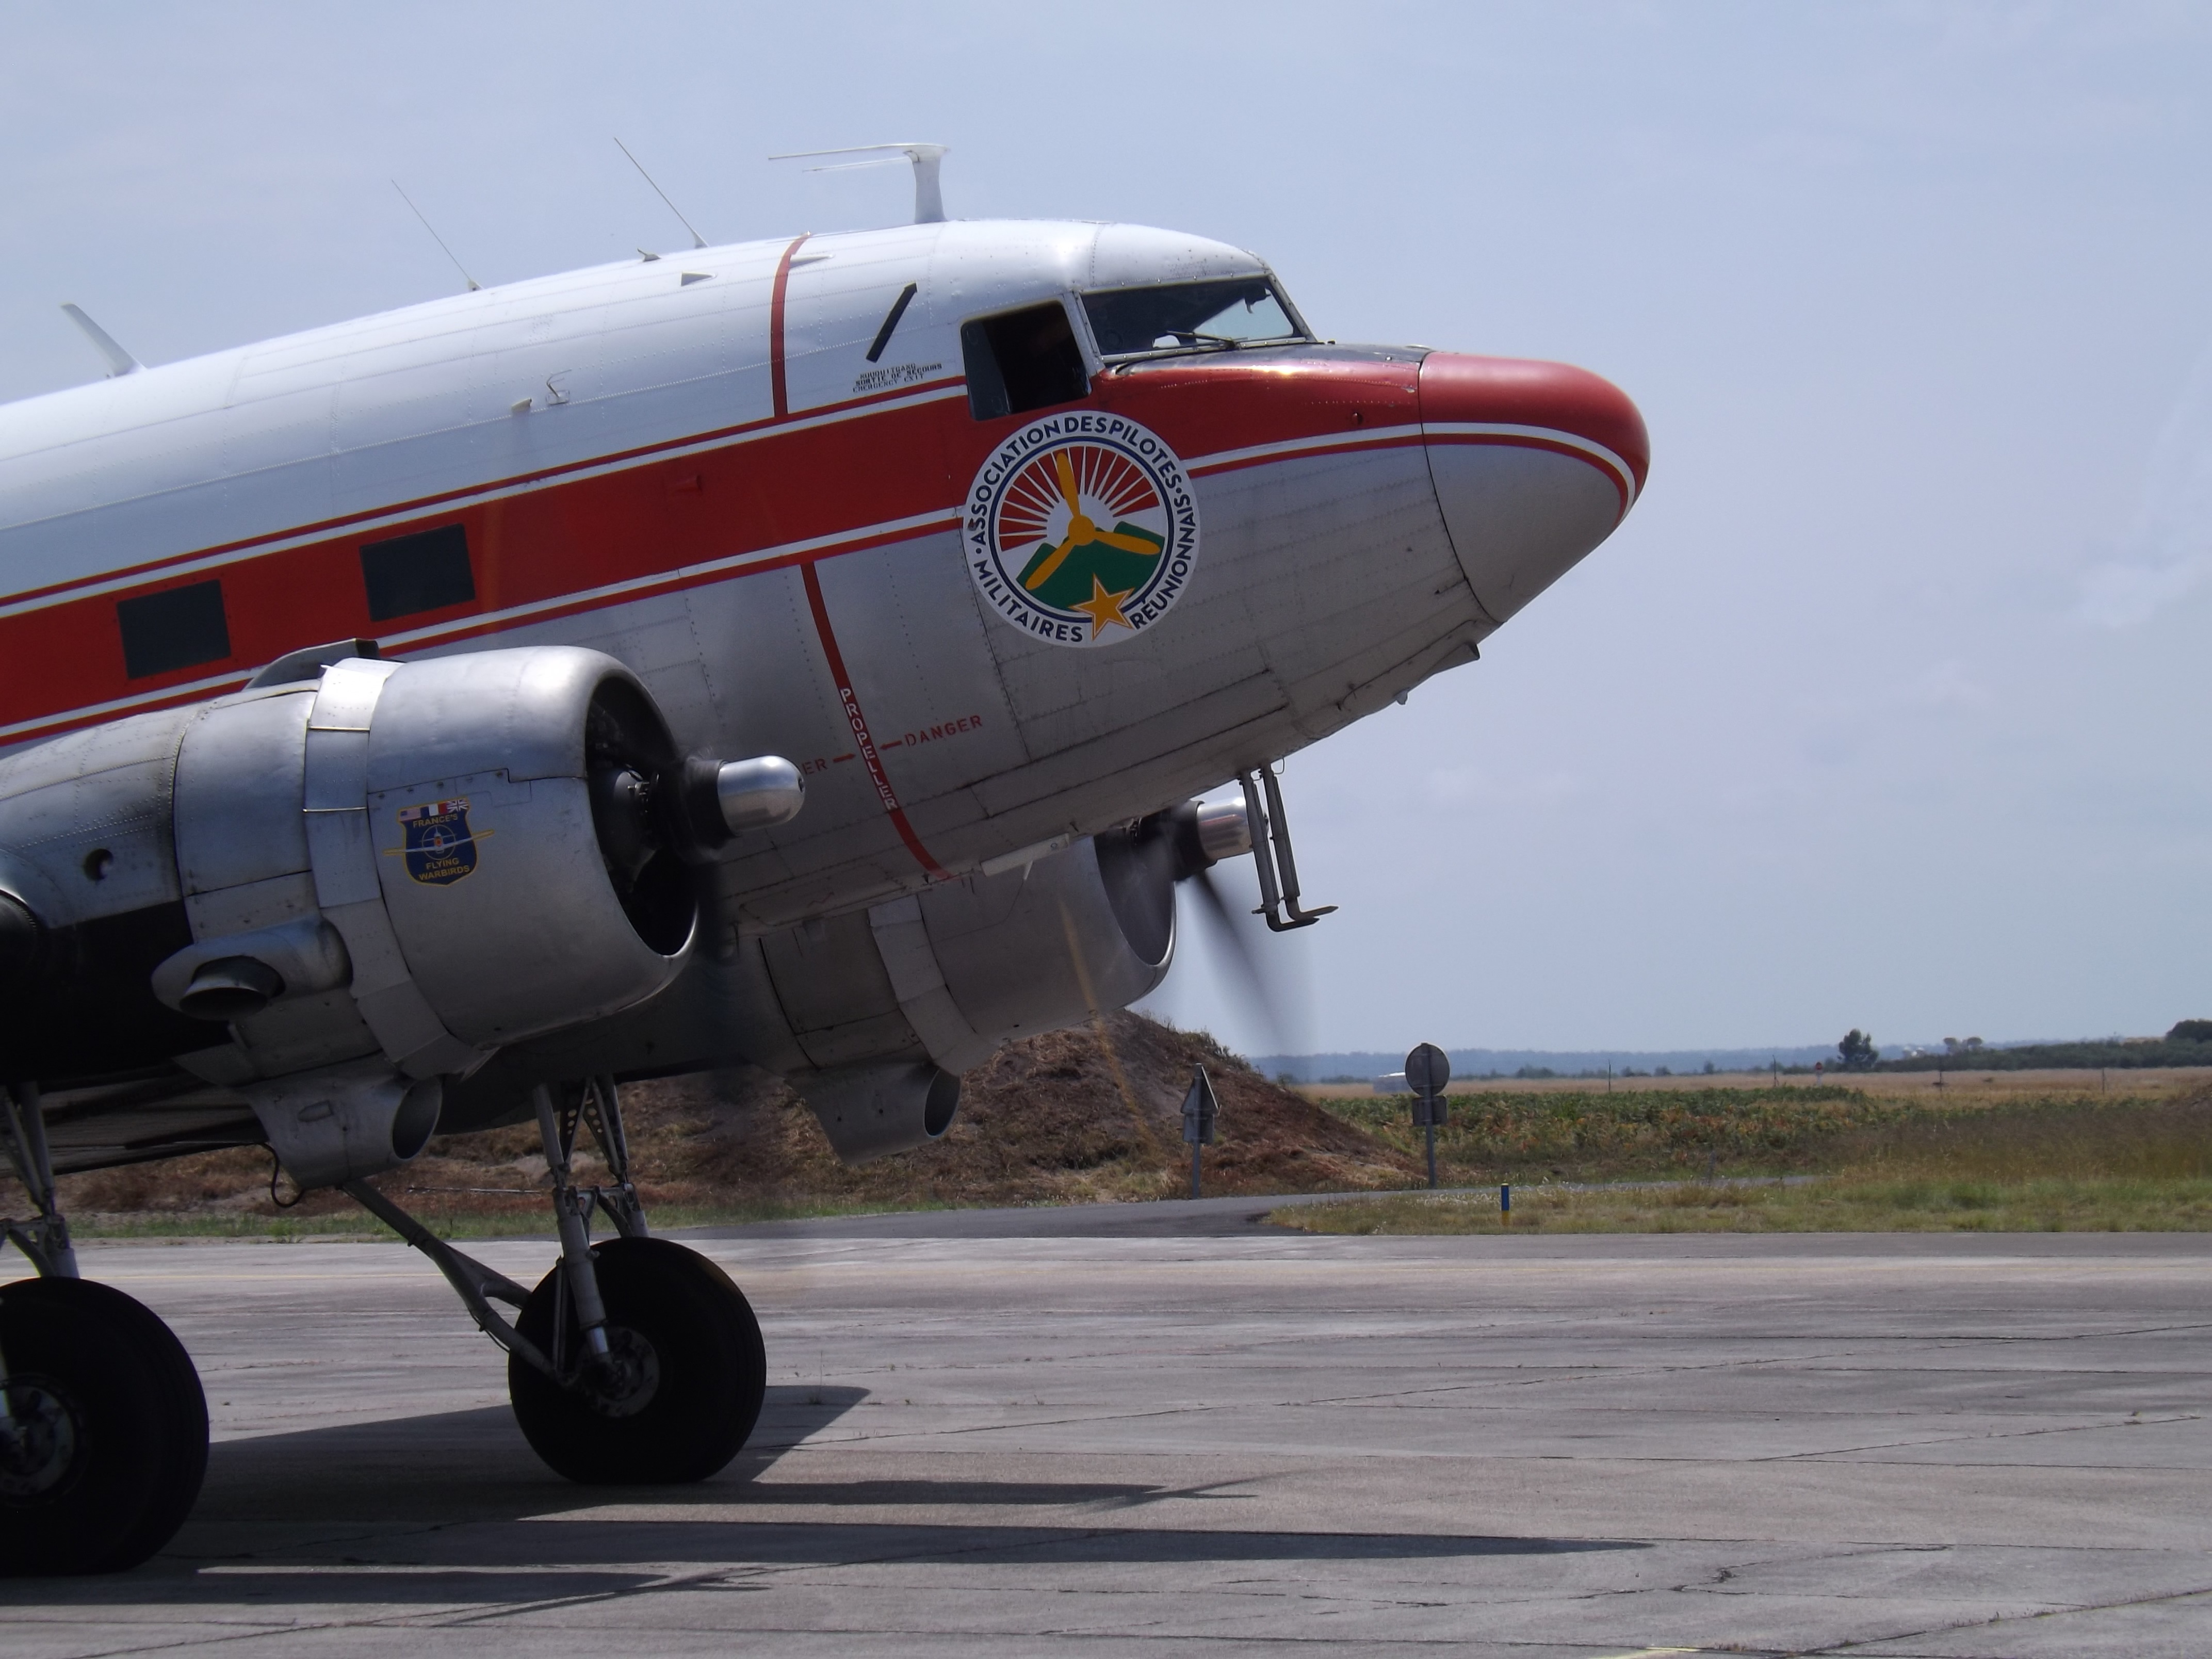
airplane, aircraft, meeting, transport, army, vehicle, airline, aviation, flight, airliner, airshow, boeing, air force, military aircraft, second war, atmosphere of earth, narrow body aircraft, aircraft engine, propeller driven aircraft, military transport aircraft, beechcraft model 18, douglas dc 3, douglas dc 7, convair c 131 samaritan, douglas c 54 skymaster